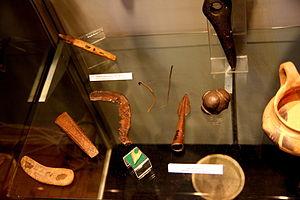
L'histoire de Bucarest va des premières traces d'occupation humaine sur le territoire de la ville jusqu'à la période moderne. Après avoir été capitale de la Valachie à partir de 1655, la ville est depuis 1859 capitale de la Roumanie. Son aspect général est éclectique : des séismes, incendies et invasions à répétition ont plusieurs fois détruit la ville, des plans d'ensemble ont parfois été élaborés et plusieurs ont été commencés au XVIᵉ siècle sous le règne du voïvode Mircea V Ciobanul, au XIXᵉ siècle, dans la période de l'entre-deux guerres et sous le régime communiste, mais en raison des vicissitudes historiques aucun n'a été mené à son terme, et les architectes ne tiennent en général compte que de leurs propres idées ou commandes, pas du paysage urbain ni des styles ou des monuments présents alentour.